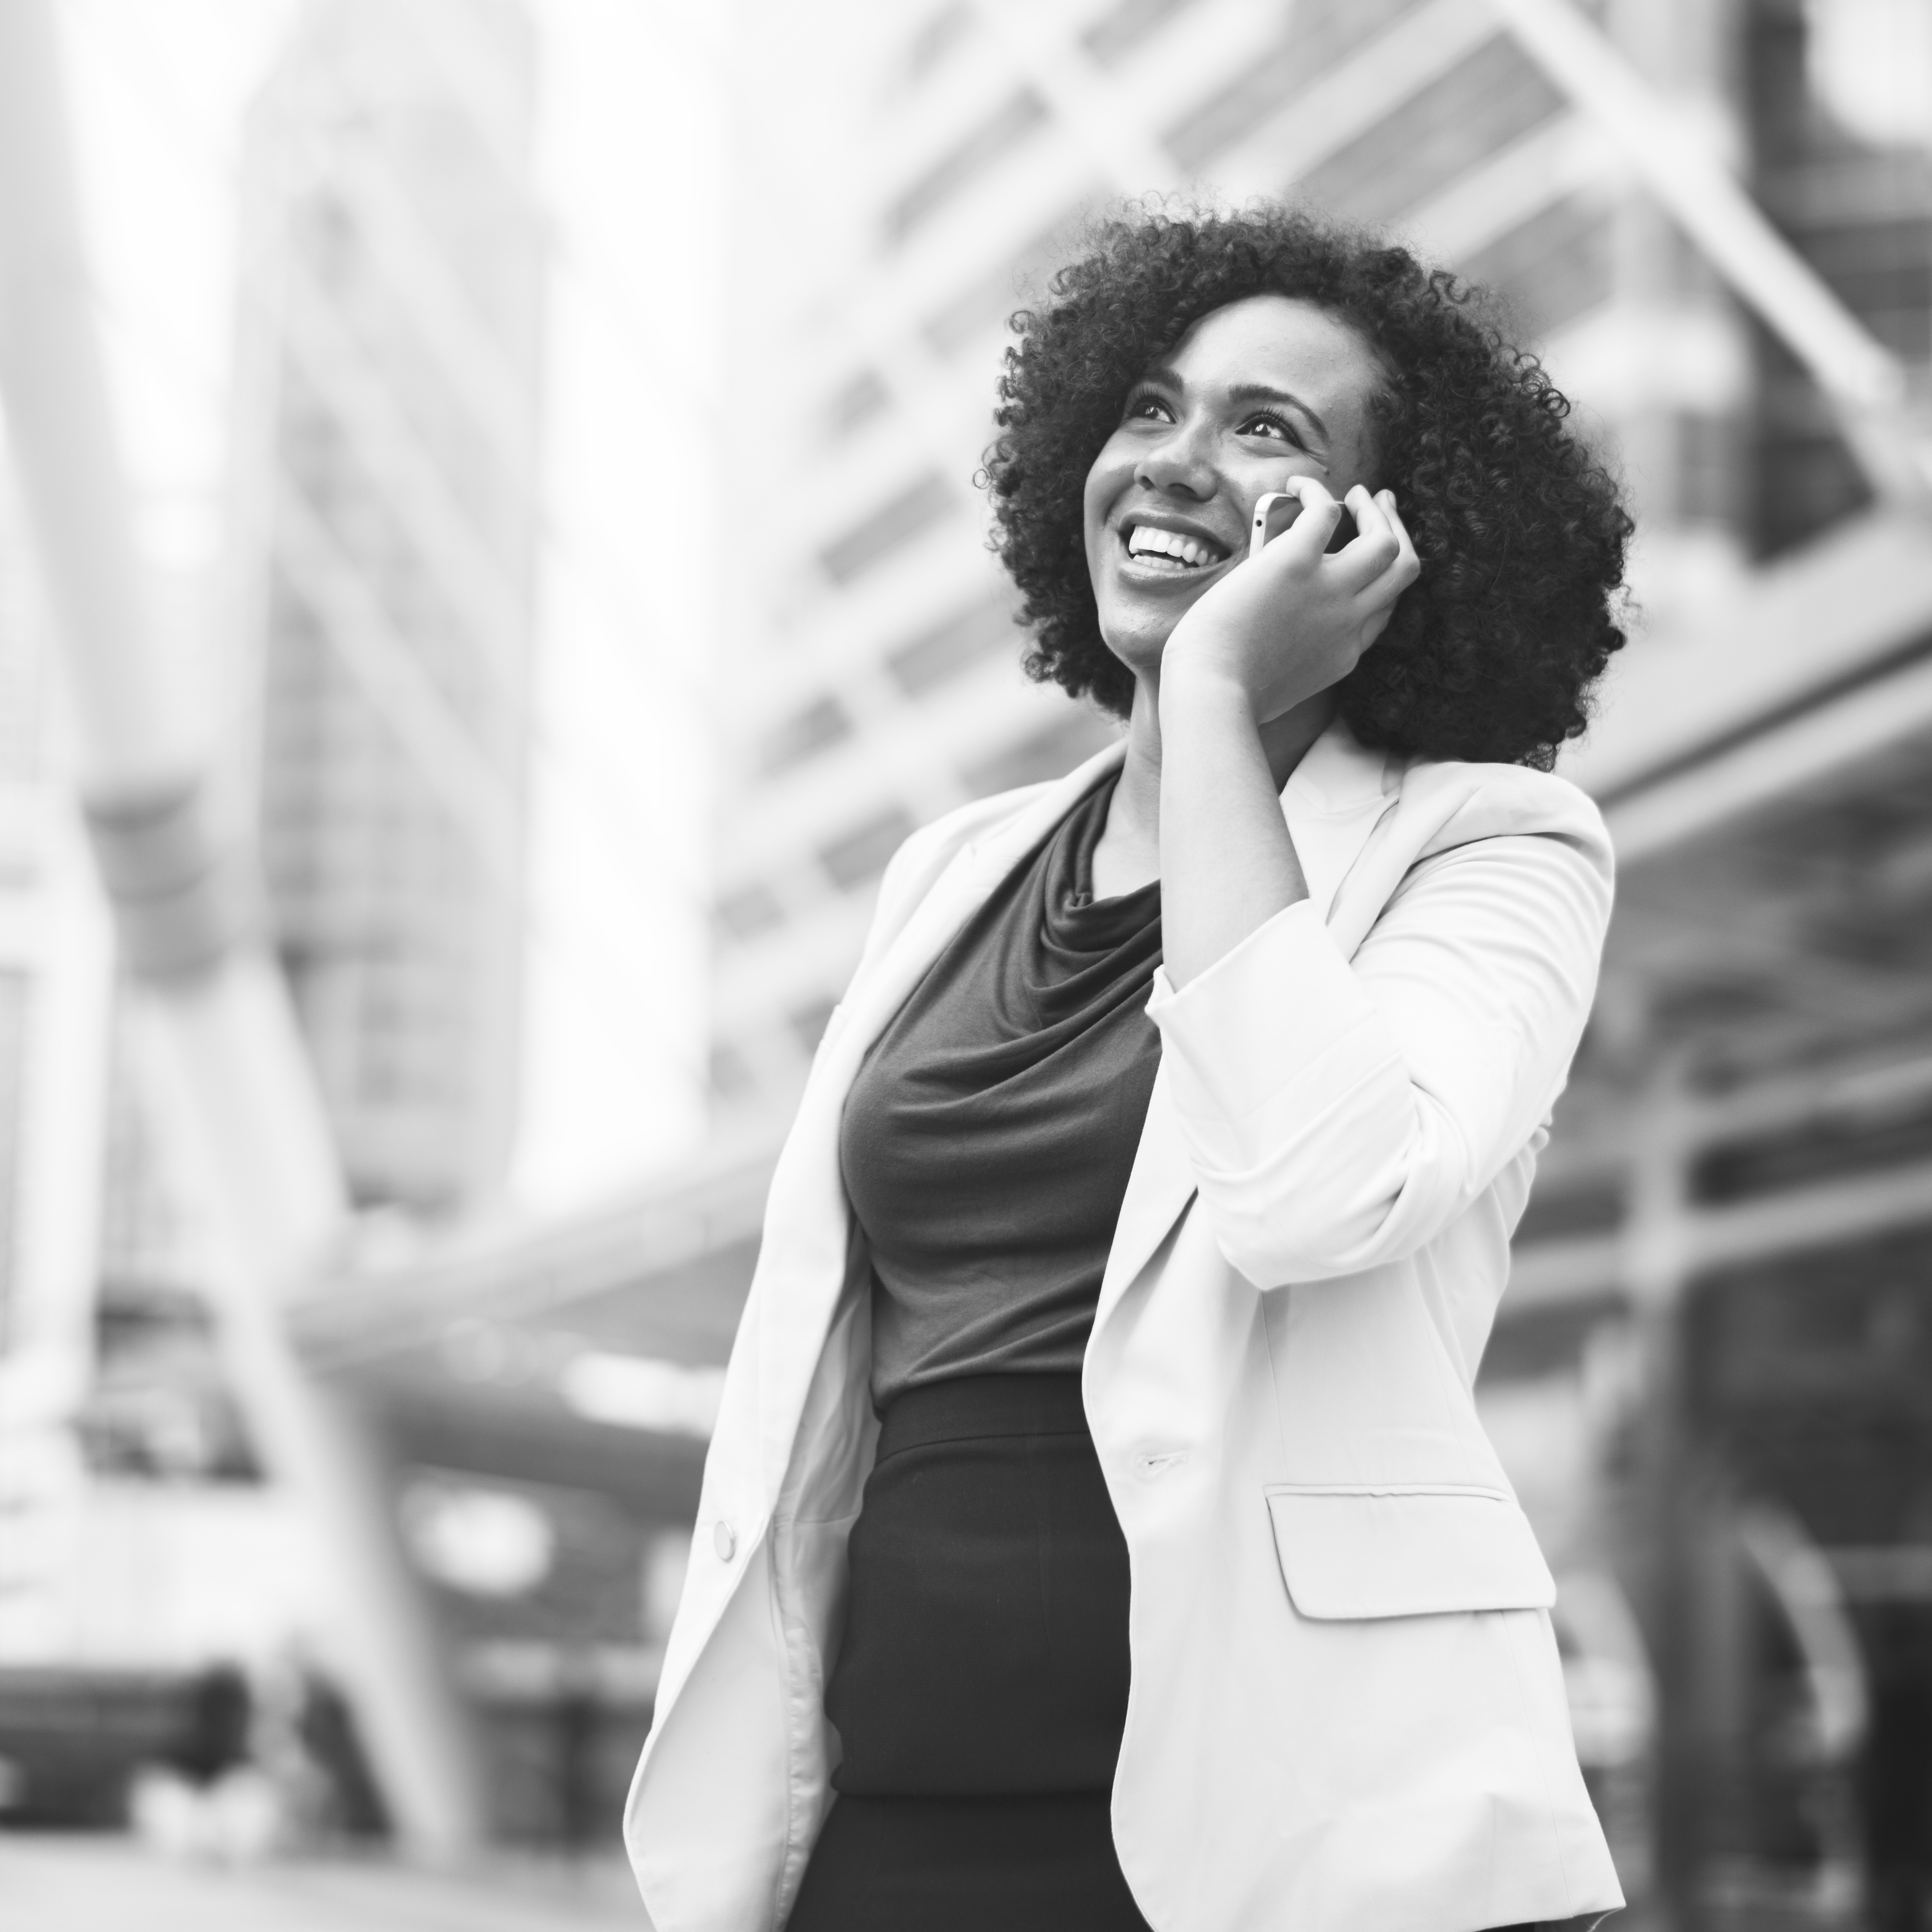
african, afro, bangkok, big hair, black, black and white, blazer, bridge, business, business district, businesswoman, busy, bw, call, calling, cbd, chatting, city, city center, communicating, communication, commuter, connected, corporate, discussing, discussion, downtown, expressive, gray scale, happiness, happy, joyful, looking up, lunch hour, message, mobile phone, news, on the go, on the phone, phone, rush hour, sathorn, smartphone, smiling, success, successful, talking, urban, using, woman, white, photograph, facial expression, monochrome photography, beauty, shoulder, monochrome, snapshot, hairstyle, standing, photography, fashion, photo shoot, smile, eye, outerwear, model, glasses, portrait photography, stock photography, style, eyewear, black hair, neck, fashion design, street fashion, waist, suit, gesture, portrait, ear